HMS Endymion (1865)

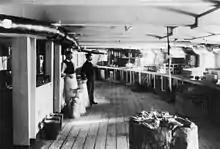
The galley on board "Endymion"

In June 1881, the Lords of the Admiralty agreed to lend and "Endymion" to the Metropolitan Asylums Board along with a steam pinnace, due to an epidemic of smallpox in London. "Endymion" was to serve as an administration ship. She was towed out of Chatham on 25 June and towed to Greenwich, Kent on 29 June. She was to be used as a hospital ship for patients infected with smallpox, although "Endymion" was supposed to be an administrative ship. "Atlas" was acquired by the board on 4 June, and "Endymion" on 5 July. The plans for the conversion of "Atlas" and "Endymion" were drawn up by Messrs A & C Hartson, the architects to the board. A gangway connected the two ships. Conversion of "Atlas" and "Endymion" cost £11,000. "Endymion" provided accommodation for the staff serving on the ships, as well as kitchen and laundry facilities. She also provided heating for the ships, as well as laundry and the repair of the patient's clothes being done on board.